JŽ class 20

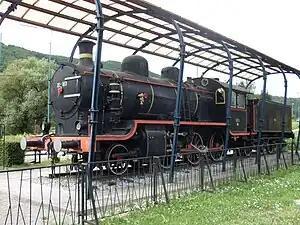
Class 20 locomotive as a monument in Trebnje

Class 20 was a class of steam locomotives for Yugoslav Railways and other railways built by Hanomag, Borsig and AEG. Krauss and Rheinmetall between 1912 and 1922.